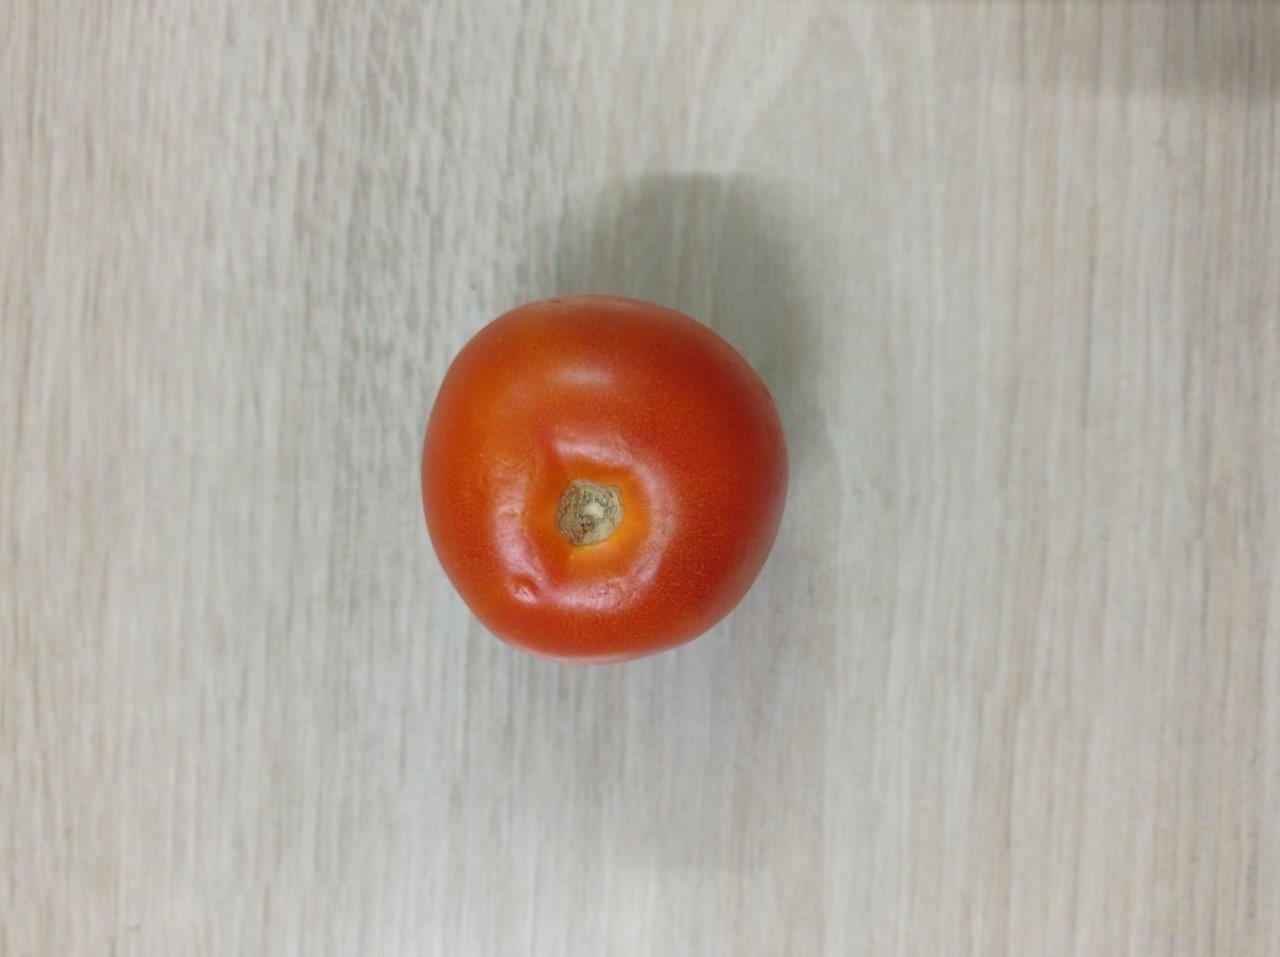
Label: Fresh